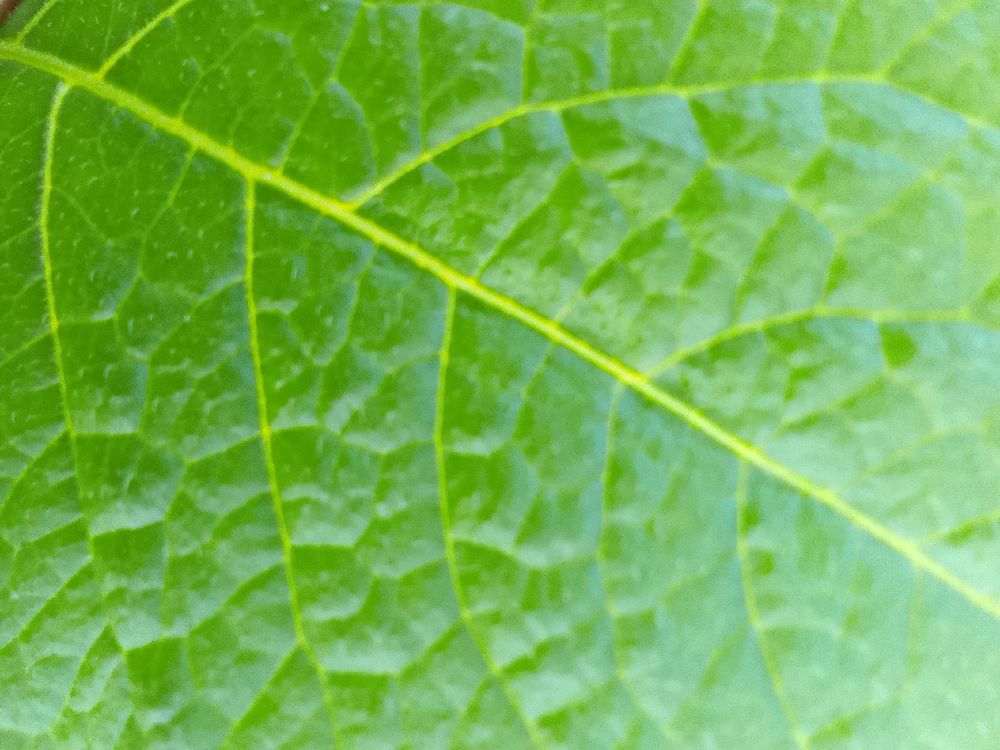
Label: Healthy